Murder of Sophie Hook

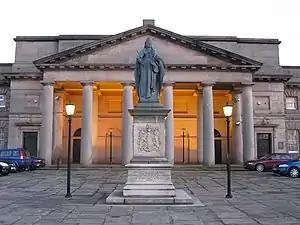
Chester Crown Court

Hughes went on trial at Chester Crown Court on 24 June 1996, charged with abduction, rape and murder. The jury heard no forensic evidence which linked Hughes to the death of Sophie Hook, but they received valuable information from three witnesses. Hughes's father Gerald told the jury that his son had admitted the murder to him shortly after he was arrested and being held in custody at a local police station (although Hughes himself has always denied that any such confession took place). Jonathan Carroll, a 30-year-old career criminal who was in prison at the time he testified, told the jury that he had seen Hughes carrying a hessian sack along a Llandudno street on the night of Sophie's murder, and that he had caught a glimpse of a naked body in the sack – Carroll himself admitted he was in the process of stealing property from the garden of a house when he saw this happening. A third witness, convicted child sex offender Michael Guidi, testified that Hughes had boasted to him a few years before that he would like to "rape a girl of 4 or 5". The jury also heard details of the injuries that Sophie had sustained in the attack, many of which had been inflicted before she died.